Go Hyun-jung

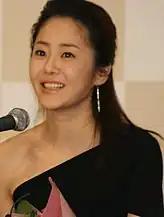
Go in January 2006

Not content with her small screen success, Go began her late-blooming movie career by going against her image and taking pay cuts to star in non-mainstream films. She was part of the ensemble cast in arthouse films "Woman on the Beach" and "Like You Know It All" by auteur Hong Sang-soo. She then starred in "Actresses", a semi-improvisational movie featuring six actresses each playing themselves. Director E J-yong, who was first inspired to make the film after going out for a drink with actresses Youn Yuh-jung and Go in 2007, said he focused on conveying the "reality" of the actresses' lives.